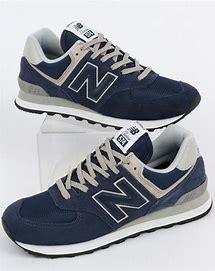
Brand: New
Model: Balance 574